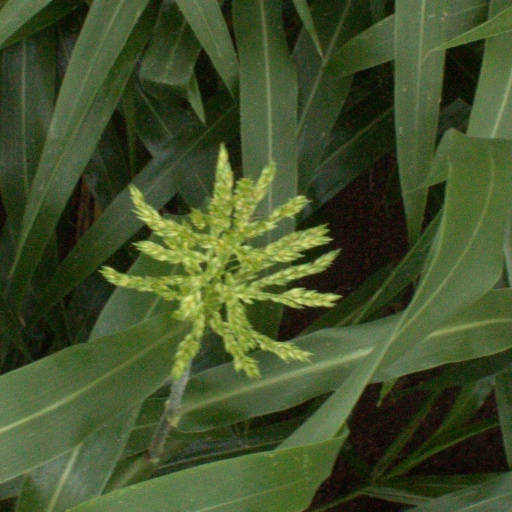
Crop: sorghum